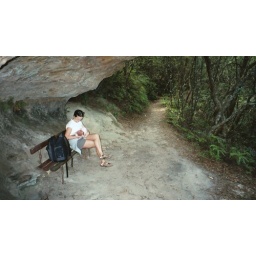
grace lunching in blue mountains